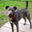
Label: dog